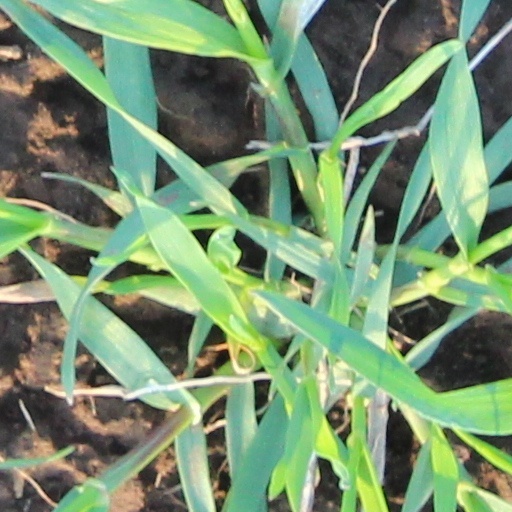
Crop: wheat